Three Mile Island Nuclear Generating Station

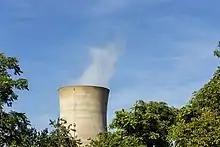
Photo of one of Three Mile Island's cooling towers during its final minutes in operation.

On June 20, 2017, Exelon Generation, the owners of Three Mile Island's Unit 1, sent to the Nuclear Regulatory Commission a formal notice of its intention to shut down the plant on September 30, 2019, unless the Pennsylvania legislature rescued the nuclear industry, which was struggling to compete as newfound natural gas resources drove down electricity prices. Exelon Generation's Senior Vice President Bryan Hanson noted that once Three Mile Island was closed, it could never be reopened for use again. Hanson explicitly stated the reason for the shutdown is because of the unprofitability of Unit 1. Unit 1 has lost the company over $300 million over the last half-decade despite it being one of Exelon's best-performing power plants.